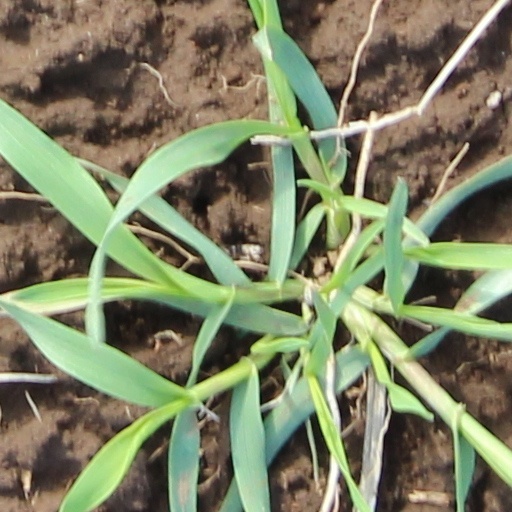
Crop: wheat